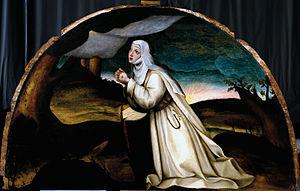
Sœur Plautilla Nelli est une artiste religieuse, connue pour être la première peintre de la Renaissance, originaire de Florence. Dominicaine du couvent Sainte-Catherine-de-Sienne situé sur la Piazza San Marco à Florence, elle fut influencée par Savonarole et l'œuvre de Fra Bartolomeo.